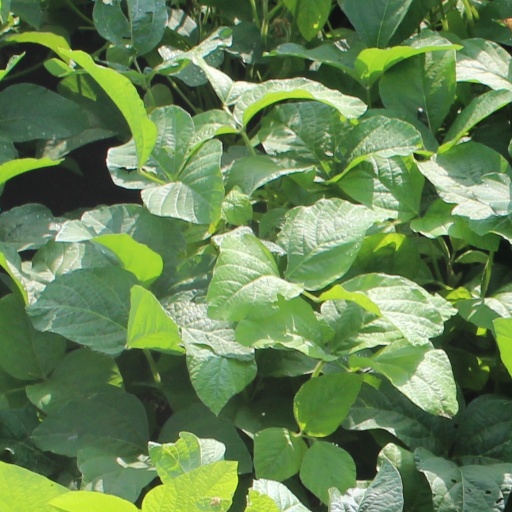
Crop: soybean